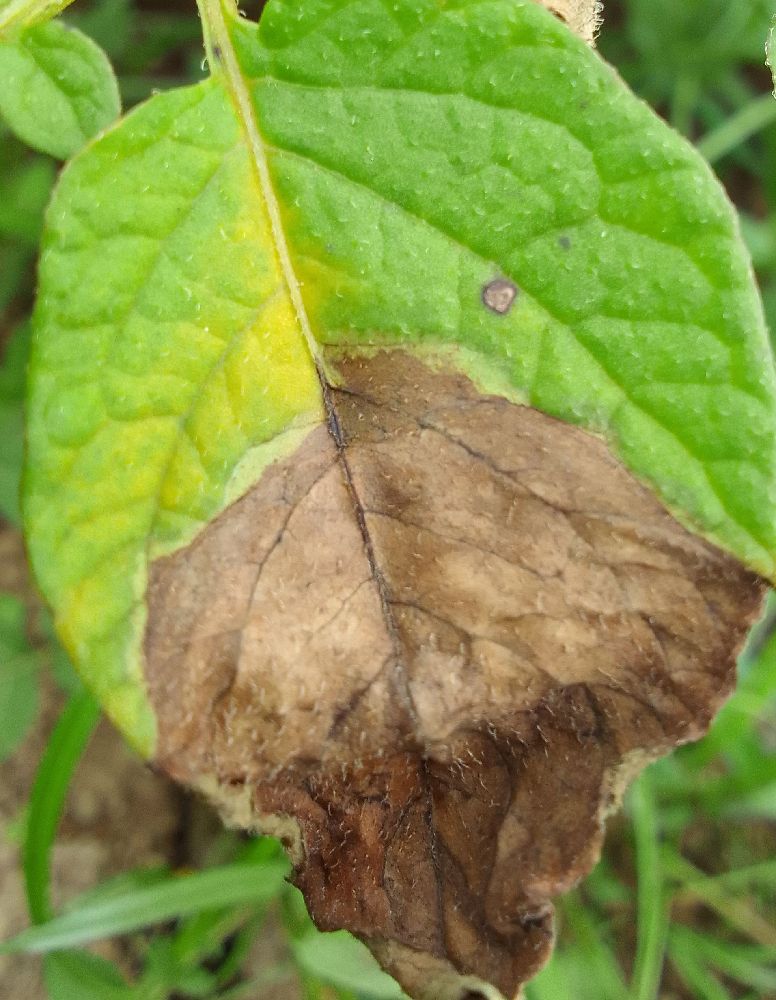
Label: Late blight